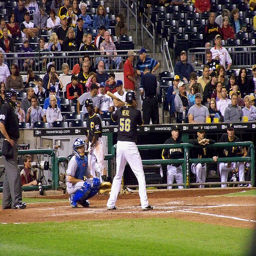
Left handed batter awaits a pitch in a baseball game.
A baseball game with a large crowd of people watching .
A crowd is watching a batter getting ready to take aim at a pitch.
a baseball player holding a baseball bat inside a stadium
A baseball batter stepping up to plate while a crowd watches.